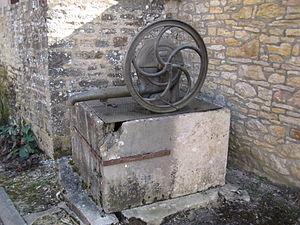
Pompe à eau de Fixin en Bourgogne en France
Une pompe est un dispositif permettant d'aspirer et de refouler un liquide. La plus ancienne pompe connue est la pompe à godets inventée en Chine au Iᵉʳ siècle apr. J.-C. Les pompes modernes ont été développées à partir du XVIIIᵉ siècle. Les pompes diesel et électriques, utilisées de nos jours, peuvent avoir des débits de pompage très élevés. En basse pression pour la circulation de l'eau et en haute pression plus de 400 bars pour l'oléohydraulique.